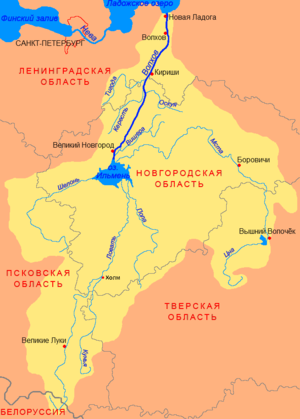
Volkhov
Volkhov er en flod i Novgorod og Leningrad oblast i Rusland. Den er 224 km lang og har et afvandingsområde på 80.200 km².